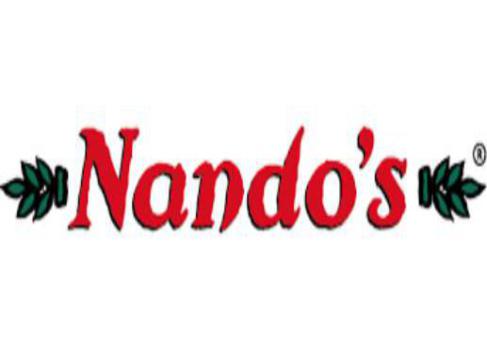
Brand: nandos
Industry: Food